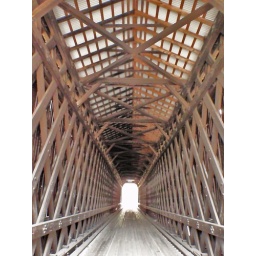
We have seen this bridge called the Chandler Bridge. It has a pier in the middle (a double span bridge).